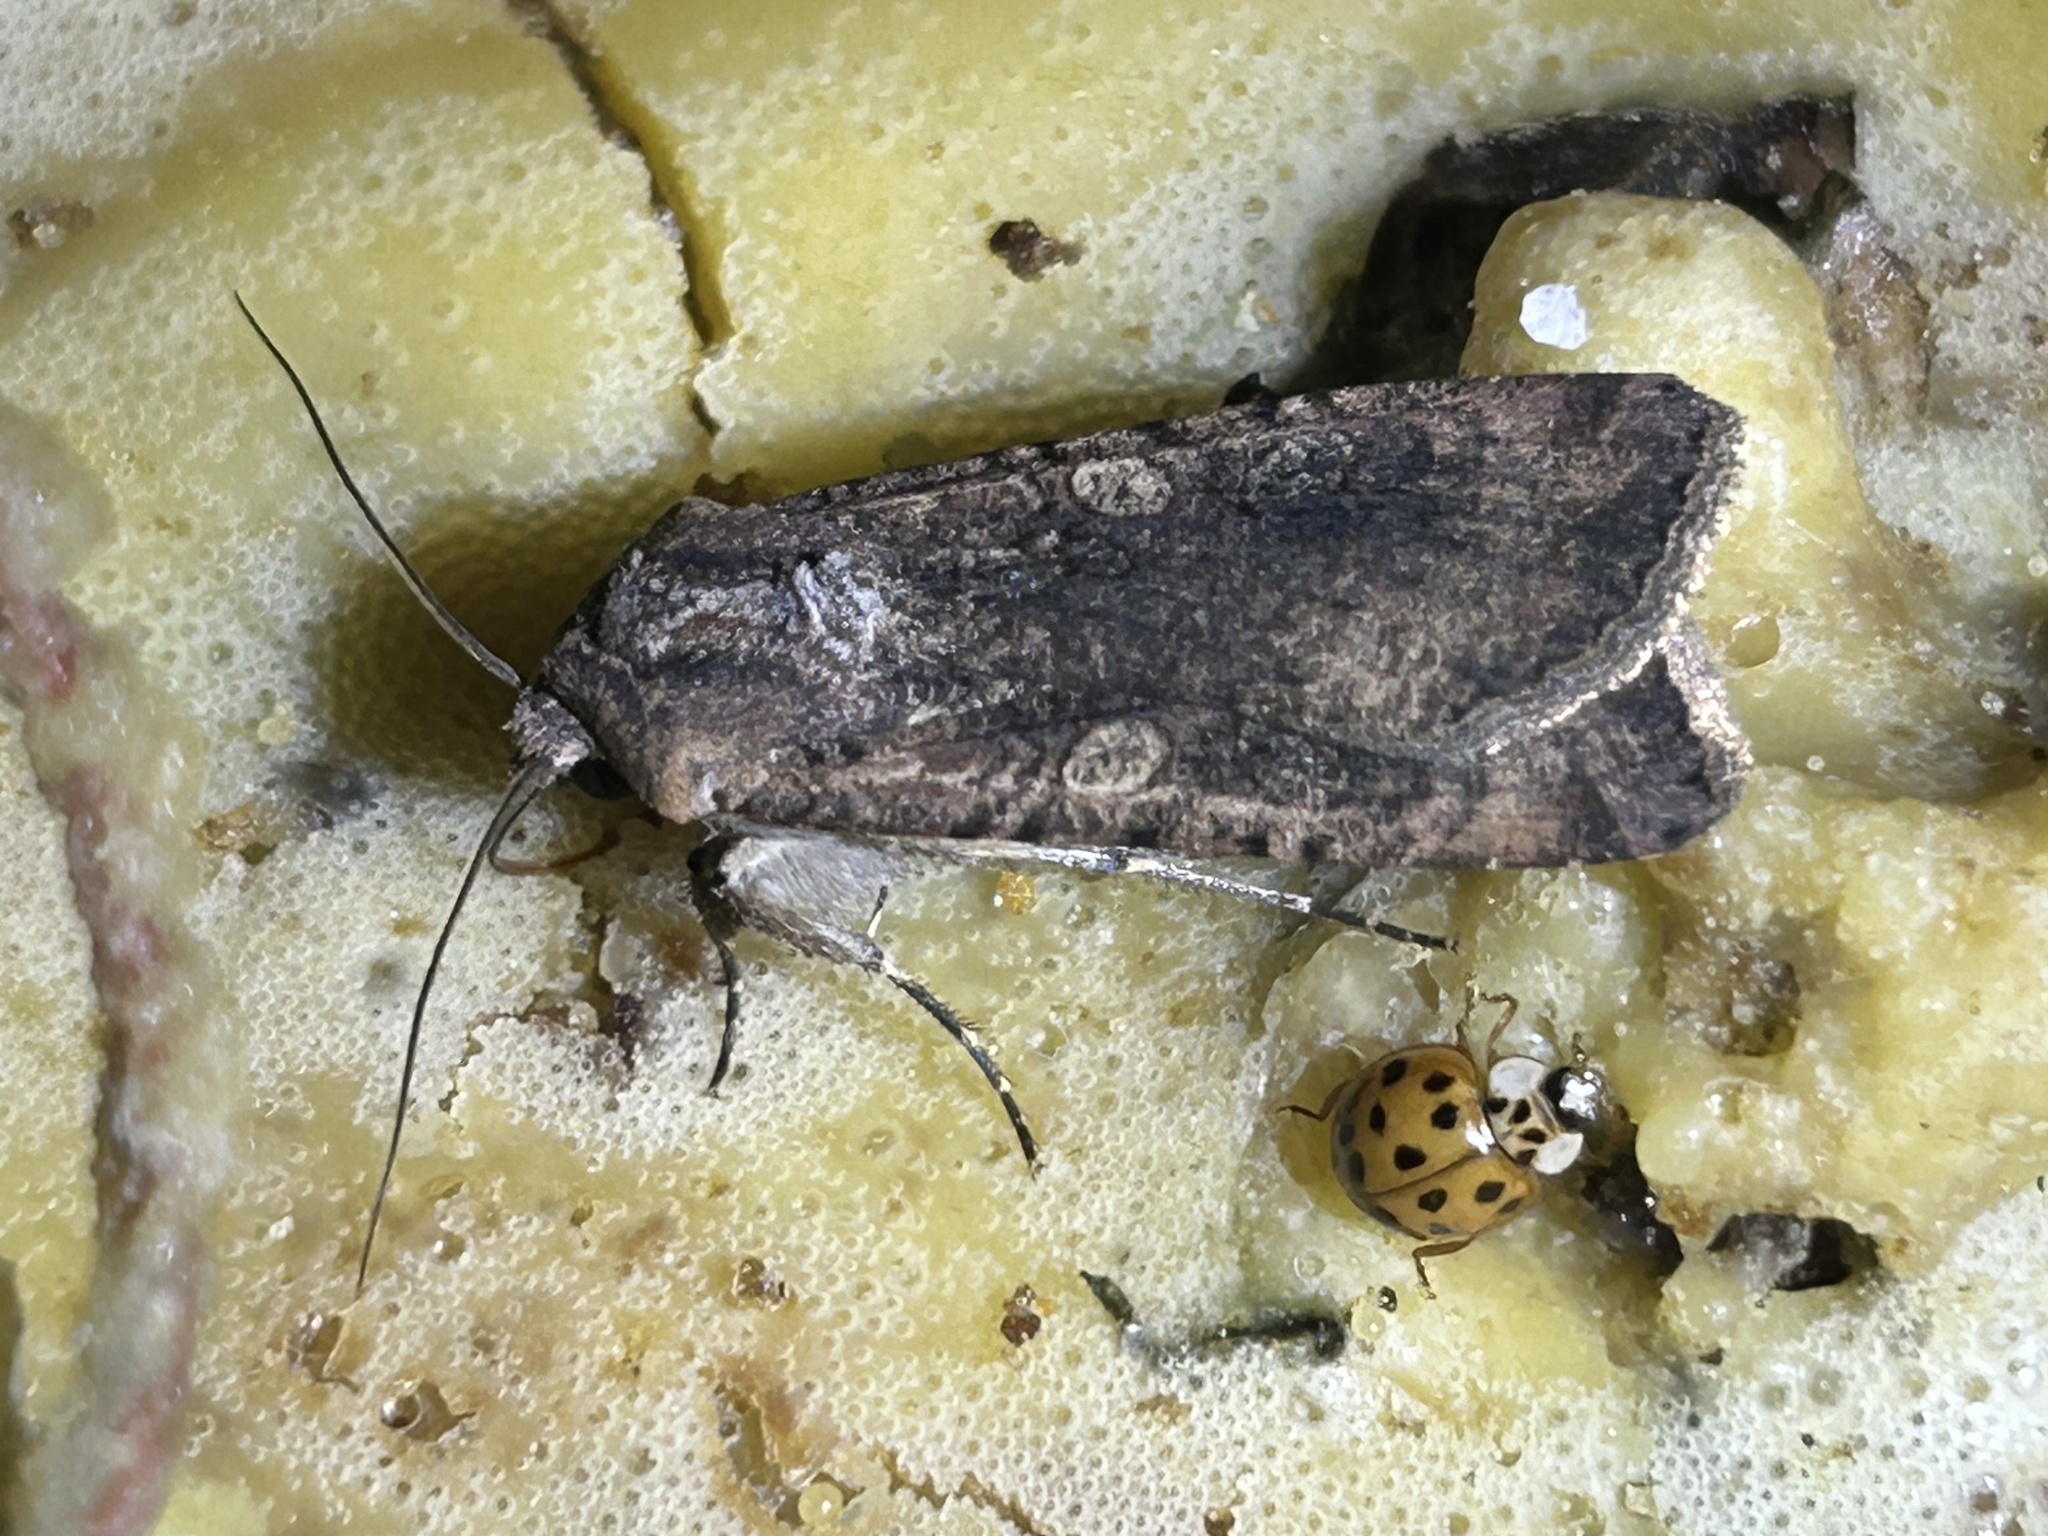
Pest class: cutworms